Jos

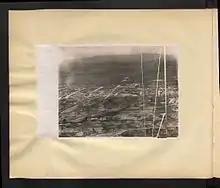
Early British settlement in Jos, 1905

According to the historian Sen Luka Gwom Zangabadt, the area known as Jos today was inhabited by indigenous ethnic groups who were mostly farmers. During the British colonial period, direct rule was introduced for the indigenous ethnic groups on the Jos Plateau since they were not under the Fulani emirates where indirect rule was used. According to the historian Samuel N Nwabara, the Fulani empire controlled most of northern Nigeria, except the Plateau province and the Berom, Ngas, Tiv, Jukun and Idoma ethnic groups. It was the discovery of tin by the British that led to the influx of other ethnic groups such as the Hausa from the north, southeastern Igbo, and Yoruba from the country's southwest. As such, Jos is often recognised as a cosmopolitan Nigerian city.